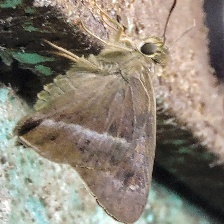
Species: COMMON BANDED AWL